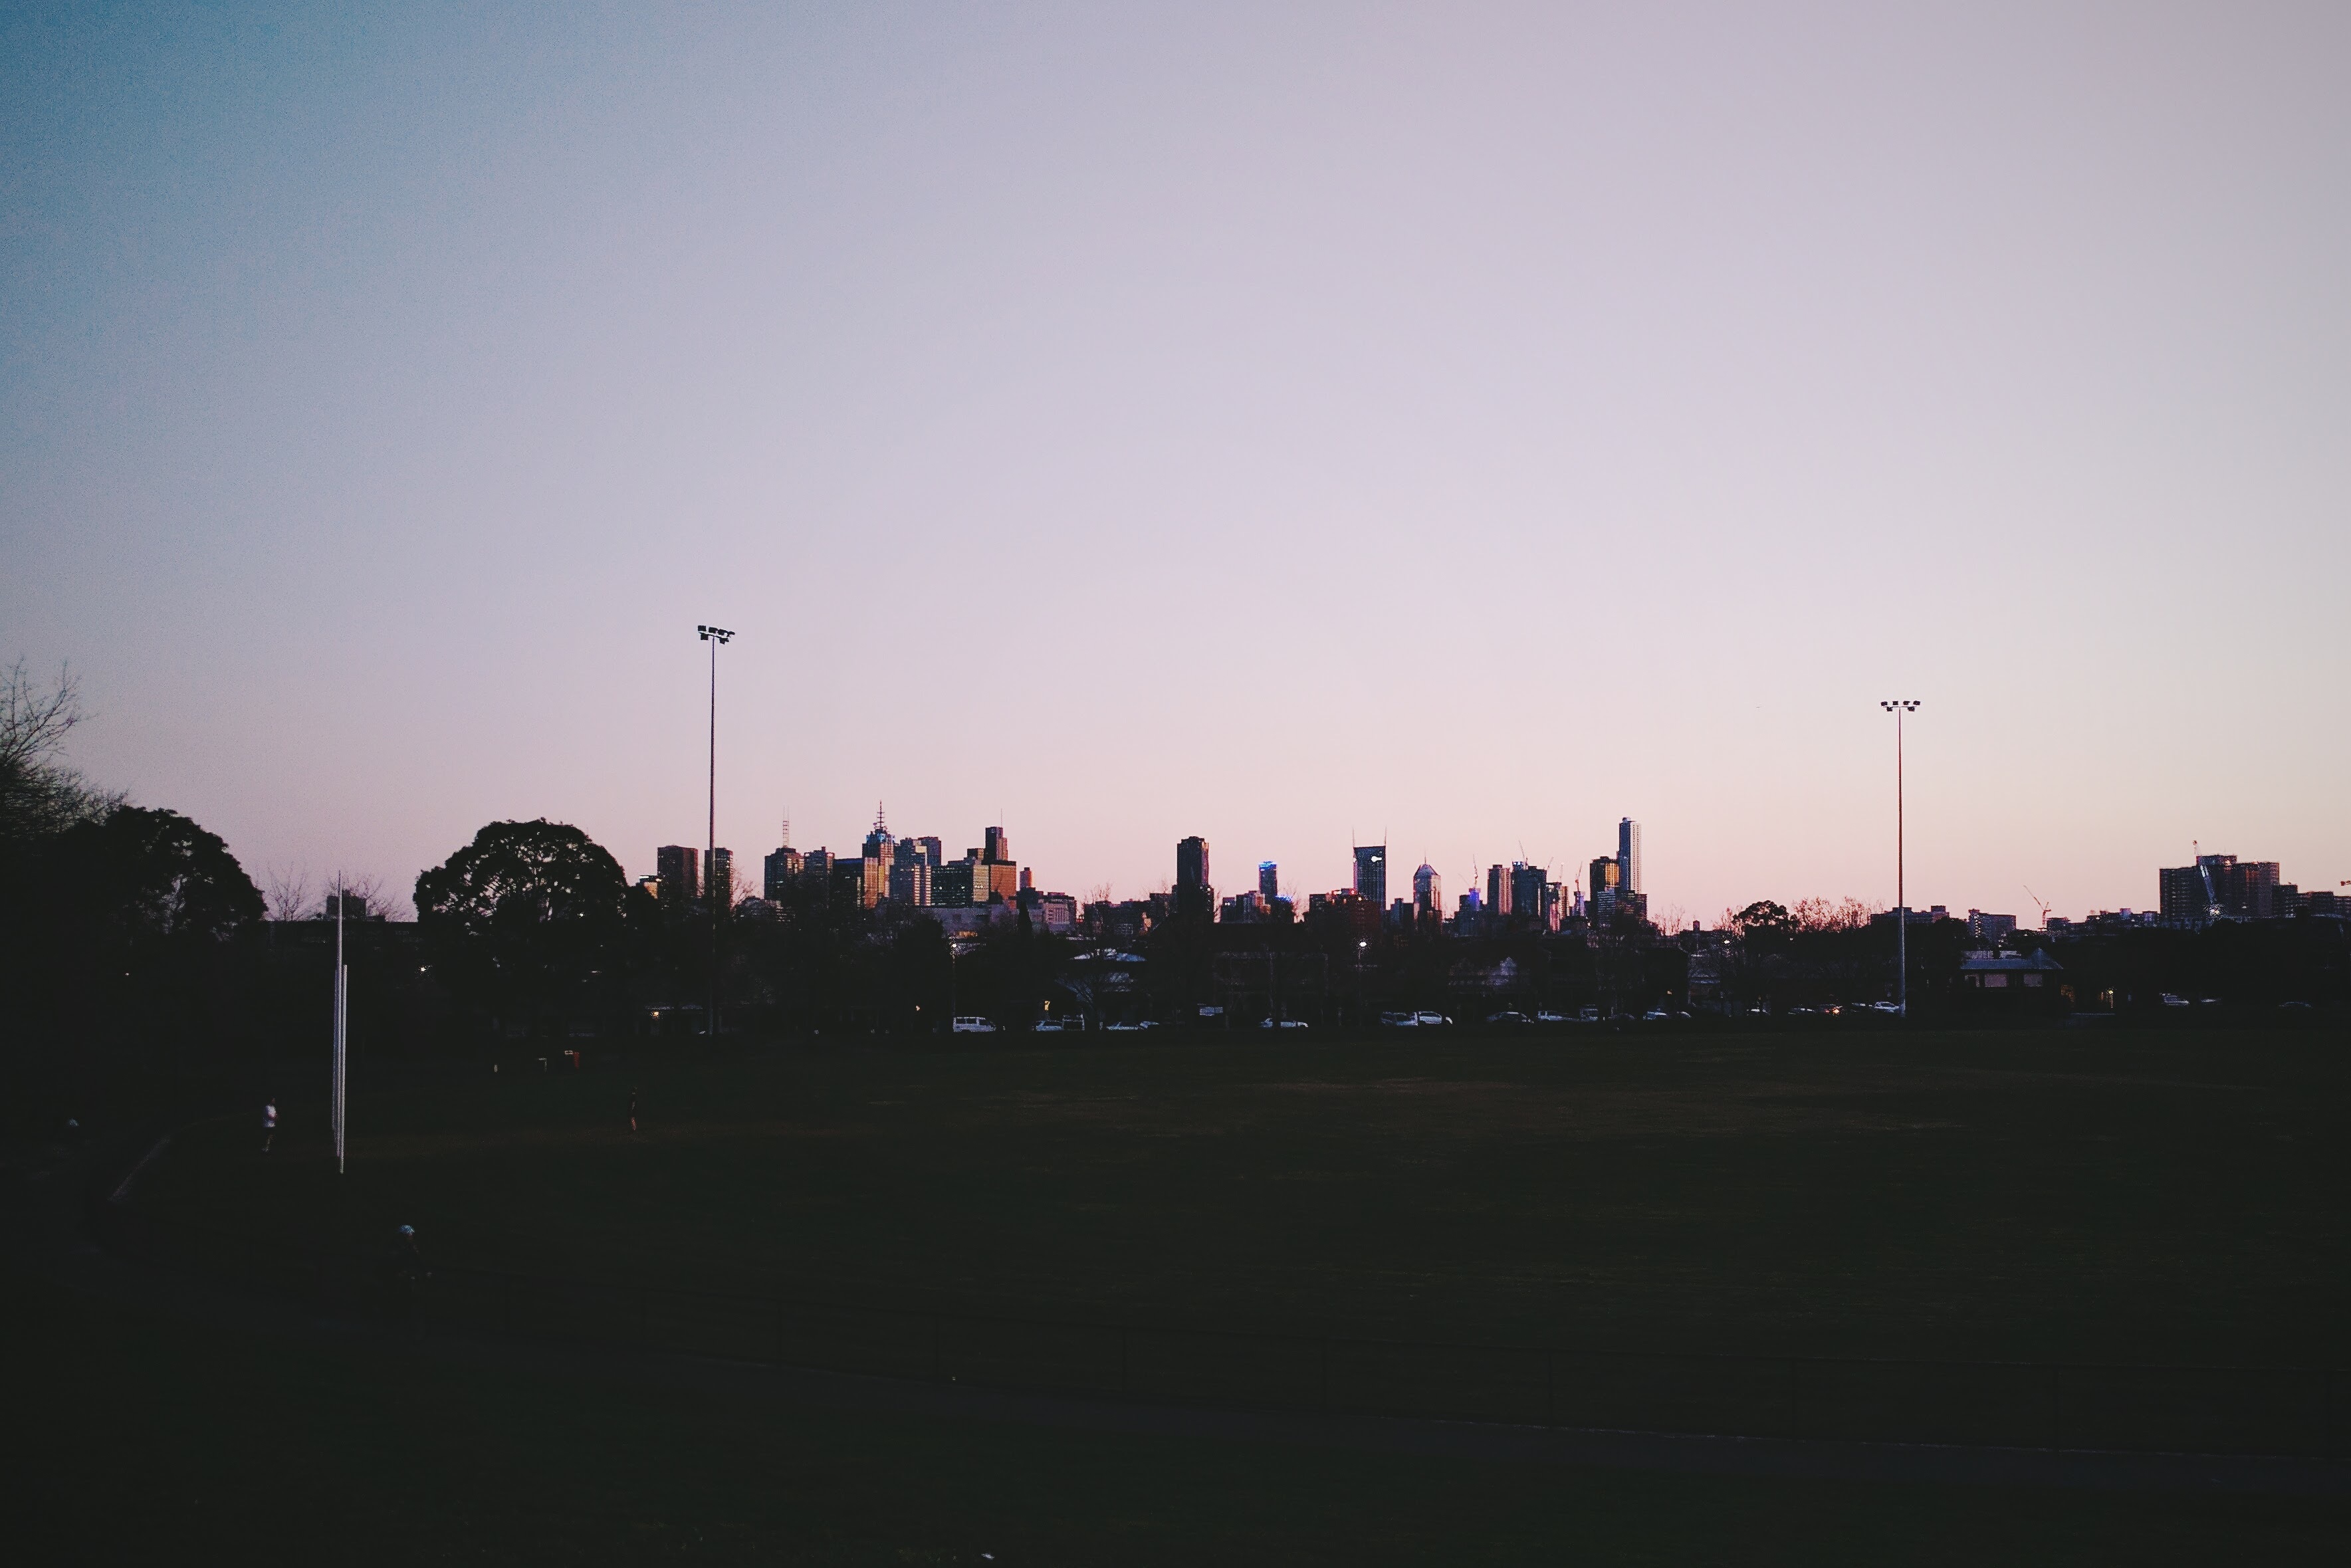
horizon, cloud, sky, sun, sunrise, sunset, skyline, sunlight, morning, dawn, city, cityscape, dusk, evening, haze, shape, atmospheric phenomenon, atmosphere of earth